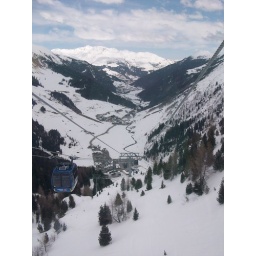
View from the cable car going up the mountain in Mayrhofen in Austria.